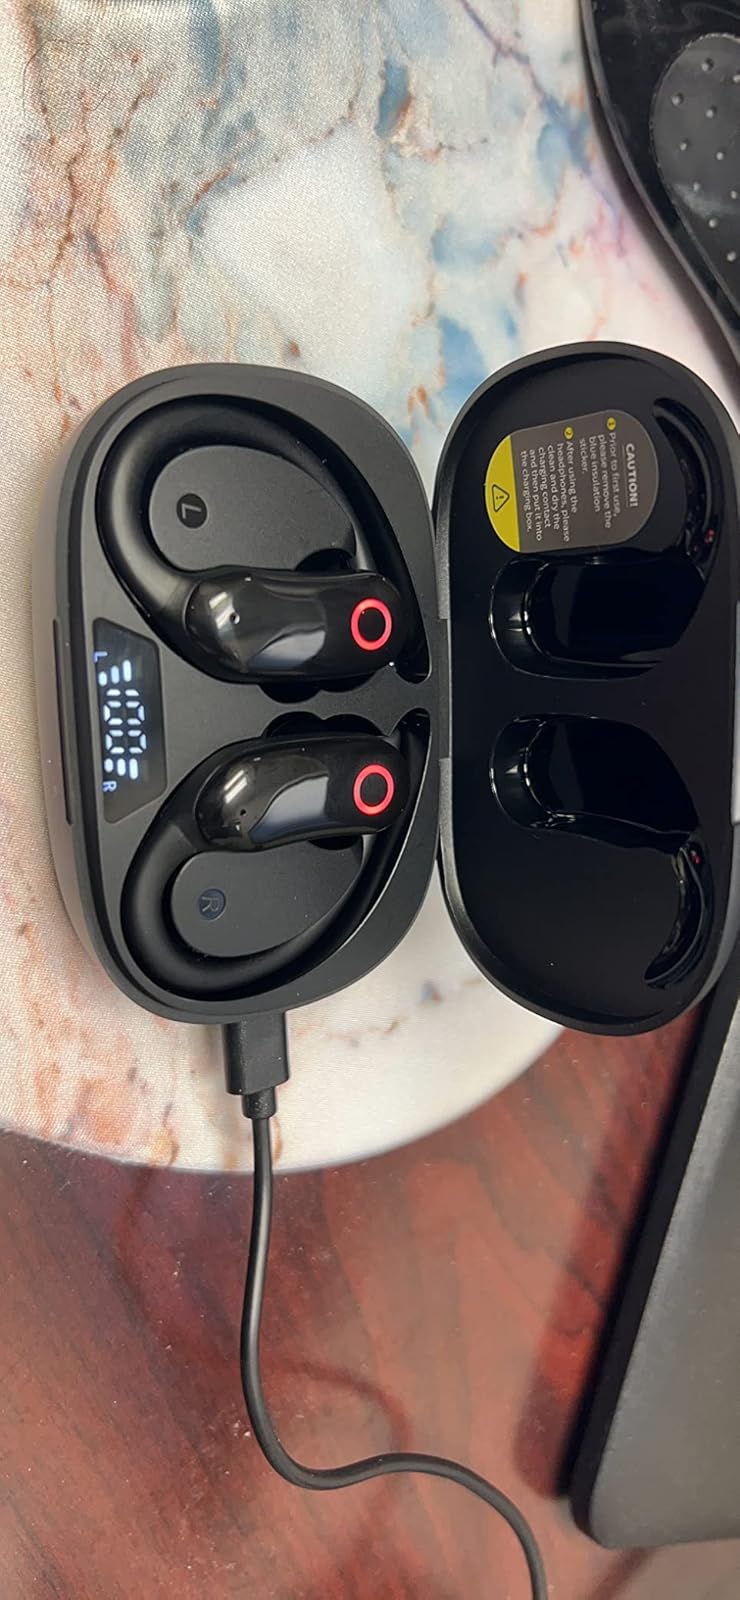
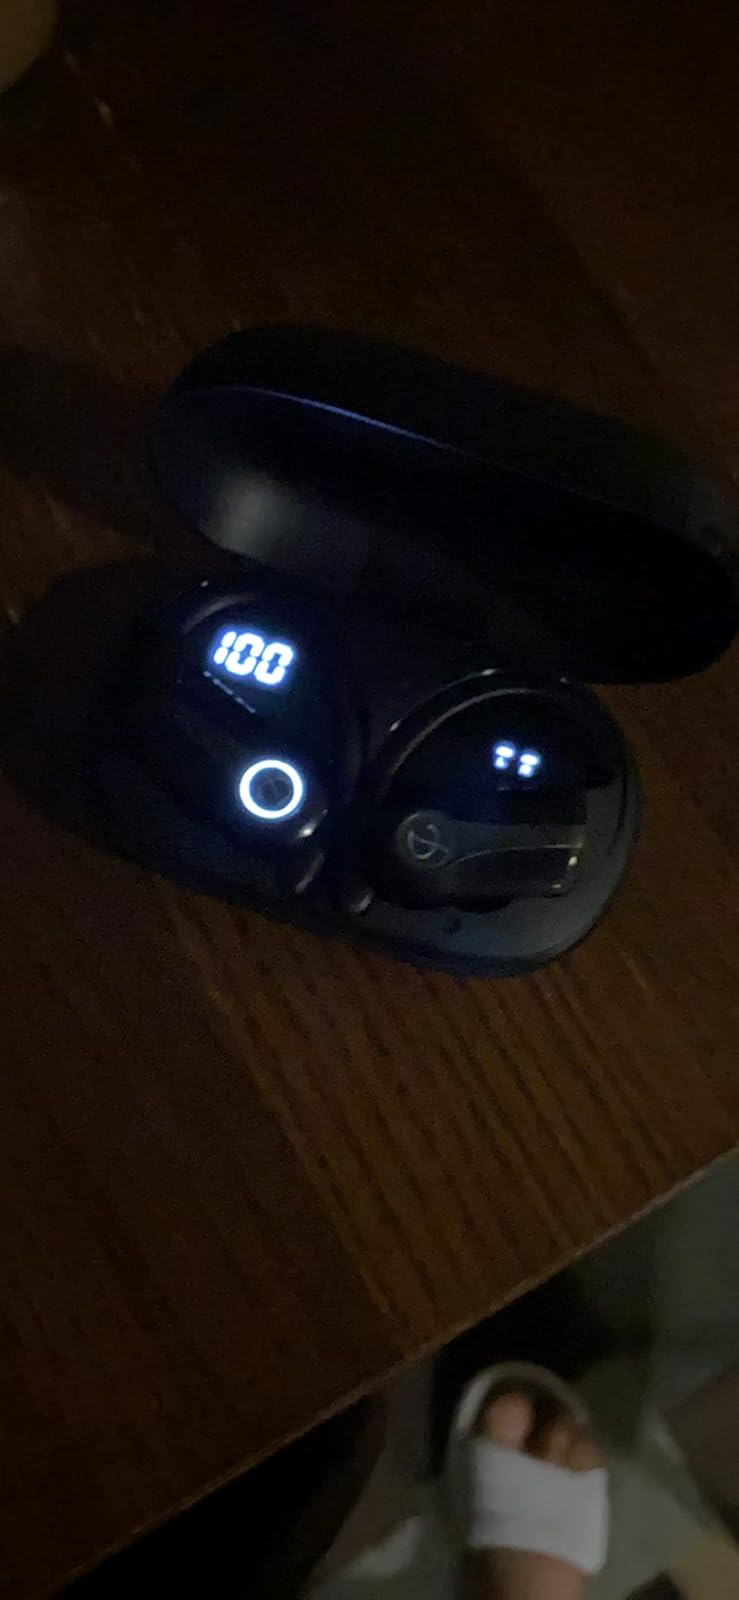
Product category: earbuds
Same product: no